Polycerate

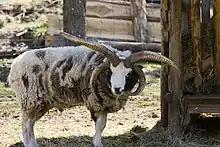
A Jacob sheep with the polycerate condition

Polycerates (meaning "many-horned") are animals with more than two horns.